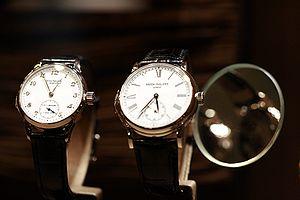
L'économie de la Suisse figure parmi les plus prospères et les plus développées au monde en dépit de l'absence de matières premières et de son absence de débouché maritime. Le taux de chômage y est structurellement bas, de même que le taux d'inflation. L'industrie, tournée vers l'exportation, est largement spécialisée dans les produits à haute valeur ajoutée.